Zlatko Lagumdžija

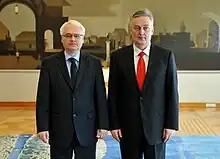
Lagumdžija and Croatian President Ivo Josipović in Zagreb, 4 April 2012

The European Union and the Office of the High Representative repeatedly attempted negotiations to appease the Bosniak–Bosnian and Serb–Croat divided political blocs, in parallel to the Bosnian constitutional crisis, all ending in failure. The Bosniak-Bosnian coalition insisted that the seat would have to go to them as the party that received the largest number of votes, while the Serb–Croat alliance insisted that due to the fact that according to tradition, the next Chairman of the Council of Ministers must be an ethnic Croat, it must come from an authentic Croat party (Croatian Democratic Union), and not the multi-ethnic SDP BiH.